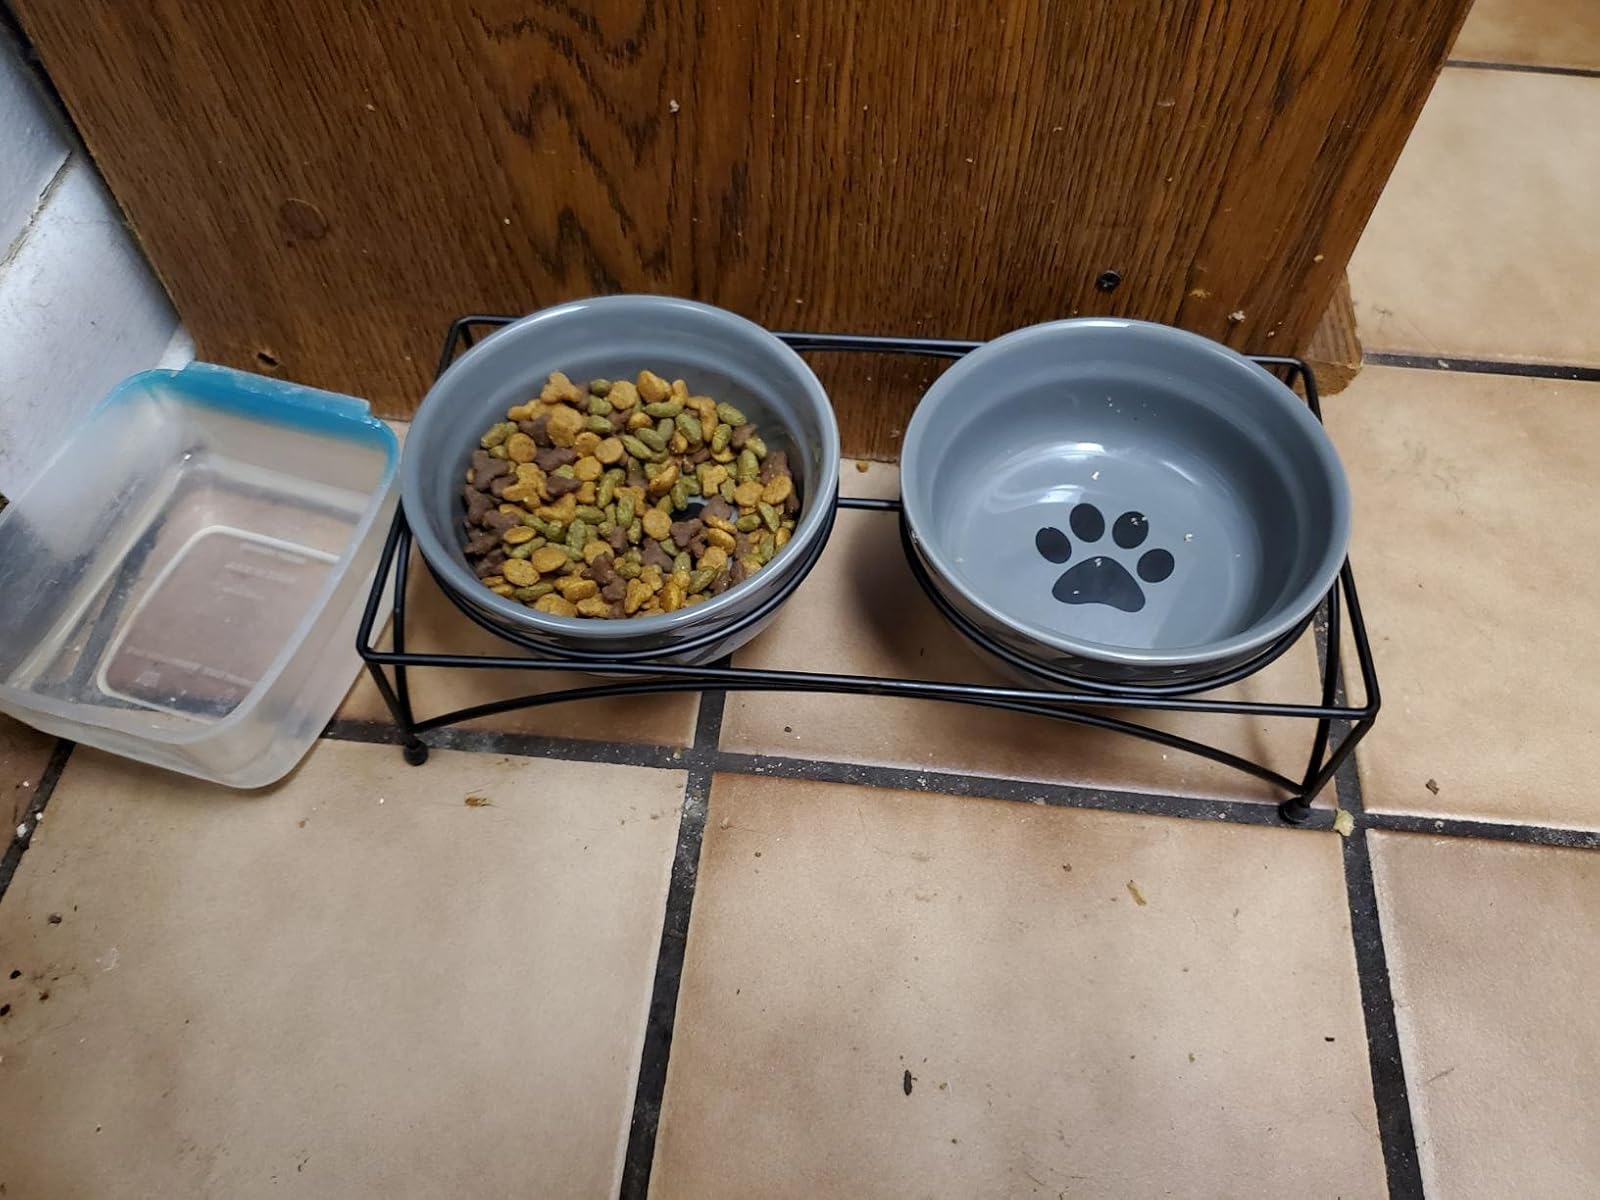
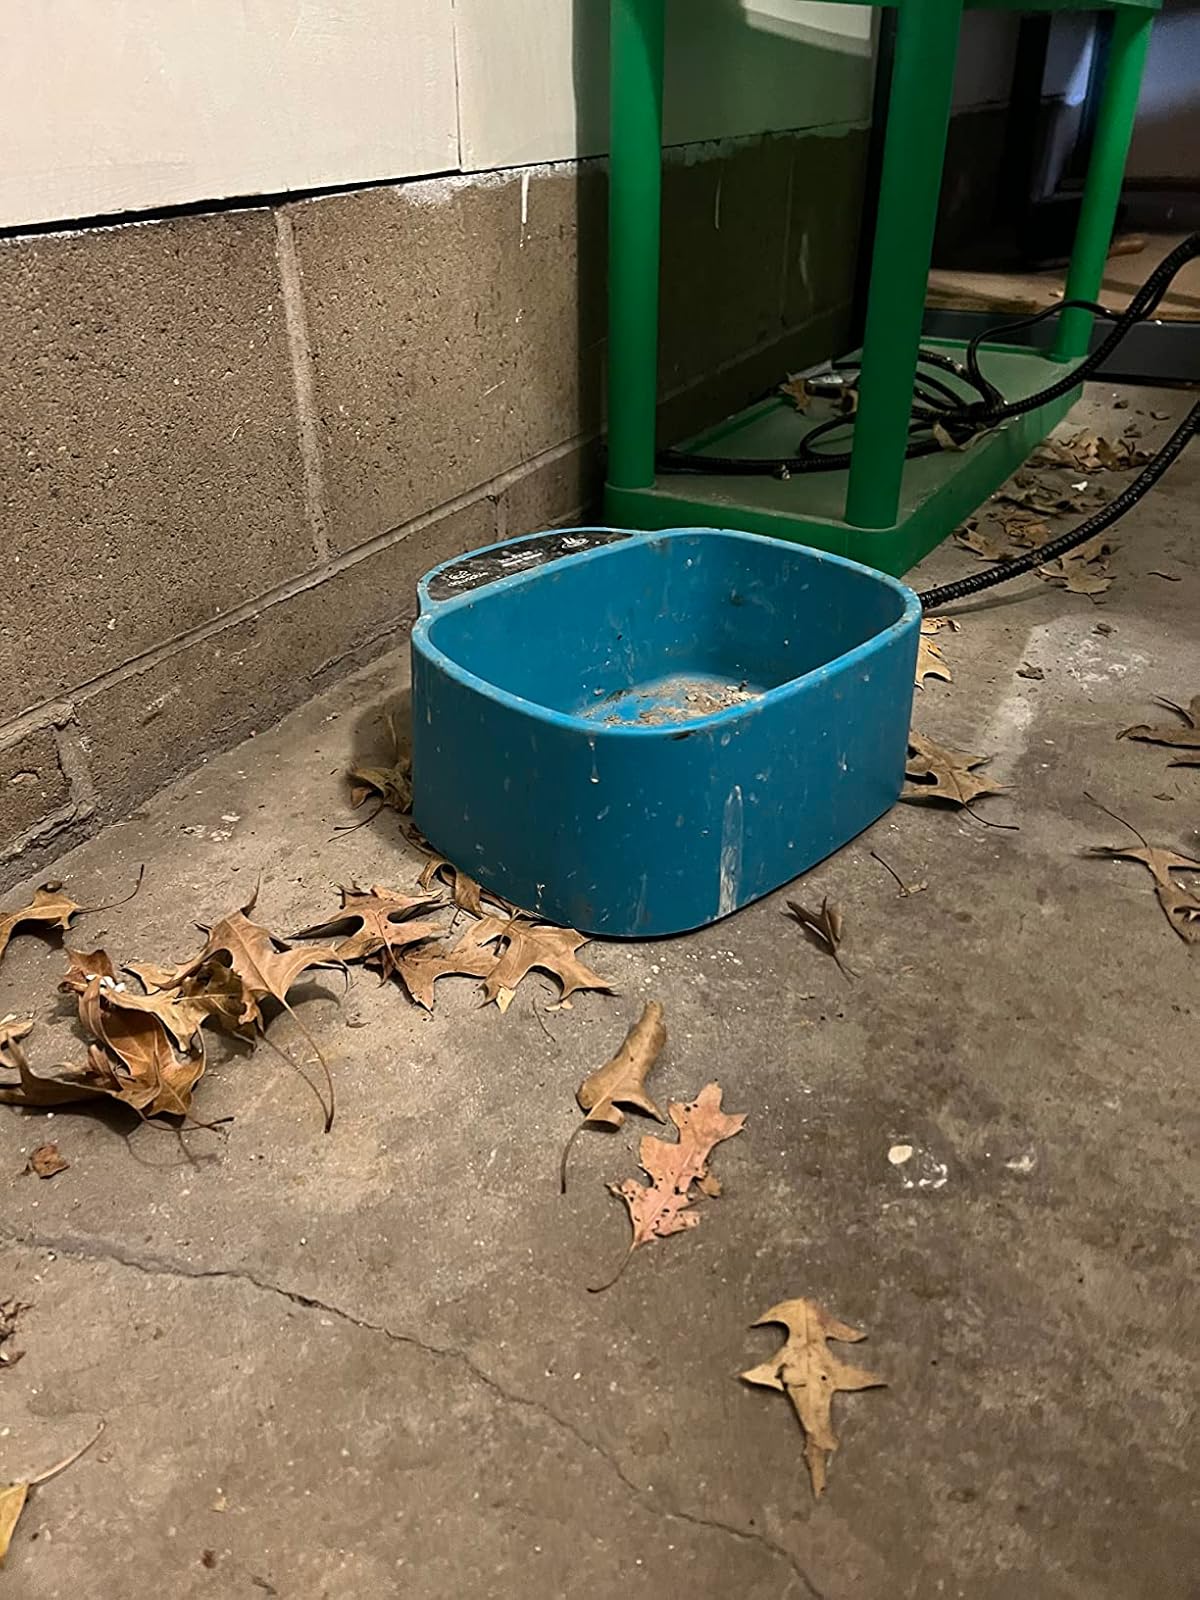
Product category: items_bowl
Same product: no